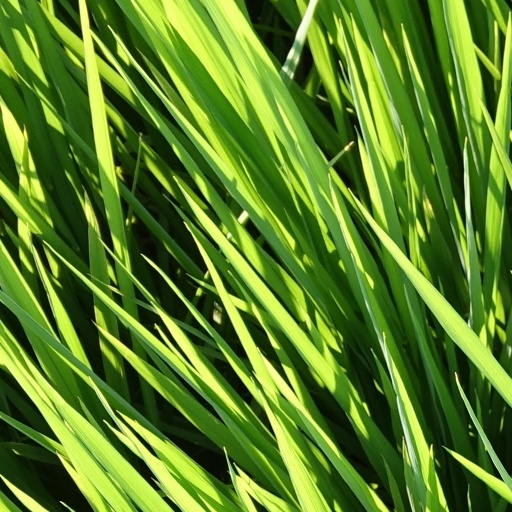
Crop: rice